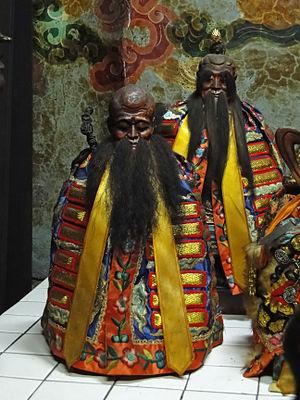
Statues de dieux taoîstes à l'intérieur d'un temple dans le district de Shuangxi à Taiwan
Le taoïsme est un des trois piliers de la philosophie chinoise avec le confucianisme et le bouddhisme, et se fonde sur l'existence d'un principe à l’origine de toute chose, appelé « Tao ».